Brett Pitman

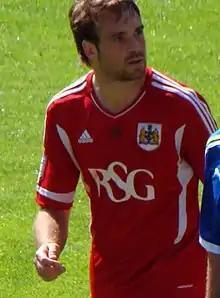
Pitman playing for Bristol City in 2011

Brett Douglas Pitman (born 31 January 1988) is a Jèrriais footballer who plays as a forward for Dorchester Town.